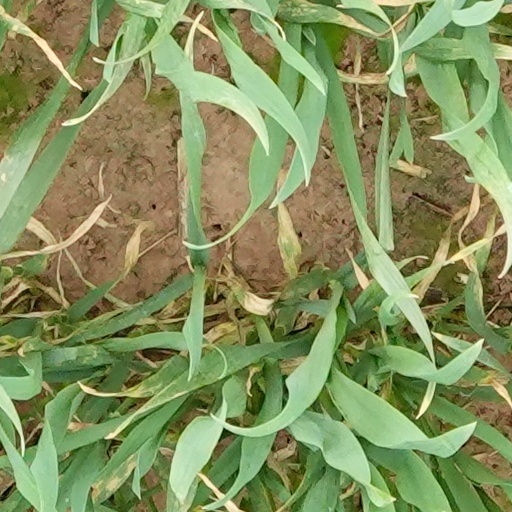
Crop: wheat